Tainan HSR station

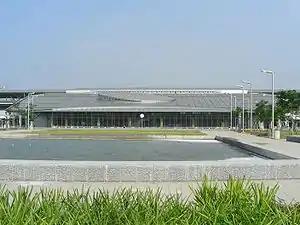
Station exterior

Tainan is a railway station in Tainan, Taiwan served by Taiwan High Speed Rail, and is connected to station for TRA services. It is near the border between Kaohsiung City and Tainan City. Tainan HSR station is about 17 km away from Tainan railway station.